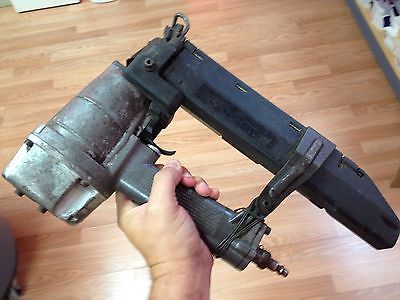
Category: stapler